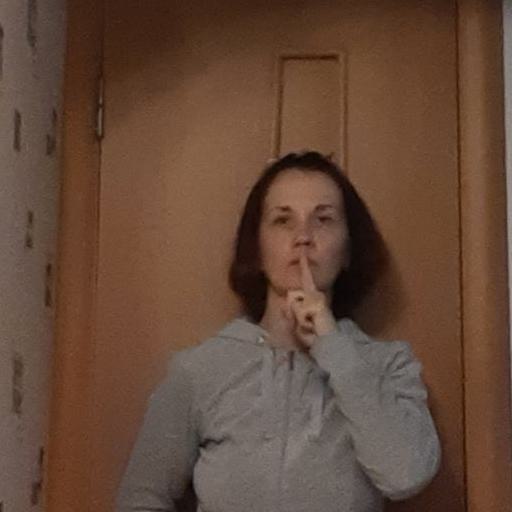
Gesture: mute